Swansea University

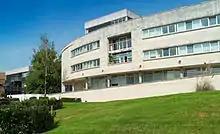
James Callaghan building, home to the History and Politics departments

The school offers courses in American studies; classics, ancient history, and Egyptology; English language, teaching English as a second or foreign language, and applied linguistics; English literature and creative writing; film and visual culture; history; media, communications, journalism, and public relations; modern languages, translation, and interpreting; and Welsh.